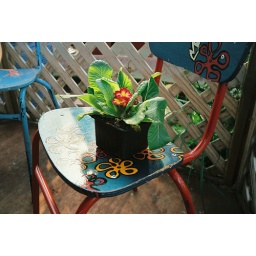
a flower in a pot